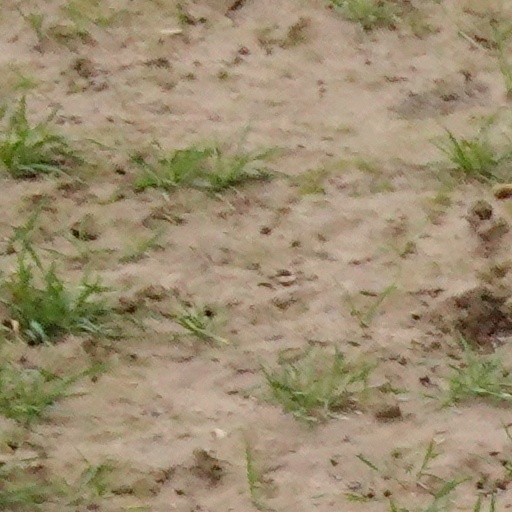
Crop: wheat